Siege of Kottakkal

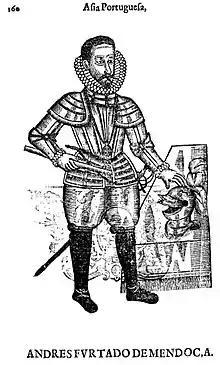
André Furtado de Mendonça as governor of India.

In 1 September 1599, the mouth of the Cunhale River was blockaded by Portuguese naval forces under the command of Dom Fernando de Noronha. In about 12 December 1599 the renown captain major of the Malabar Coast André Furtado de Mendonça arrived to take over operations from Dom Fernando, bringing reinforcements.